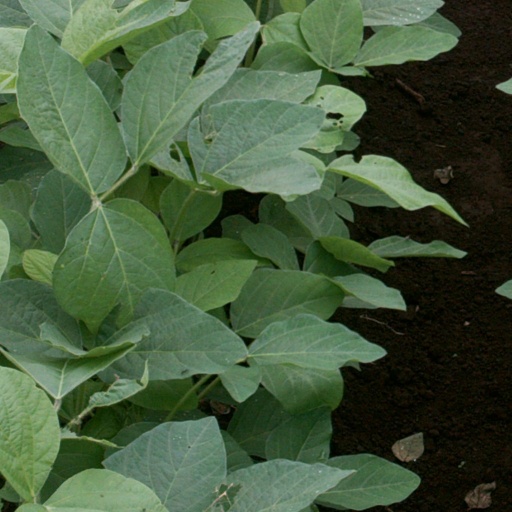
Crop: soybean